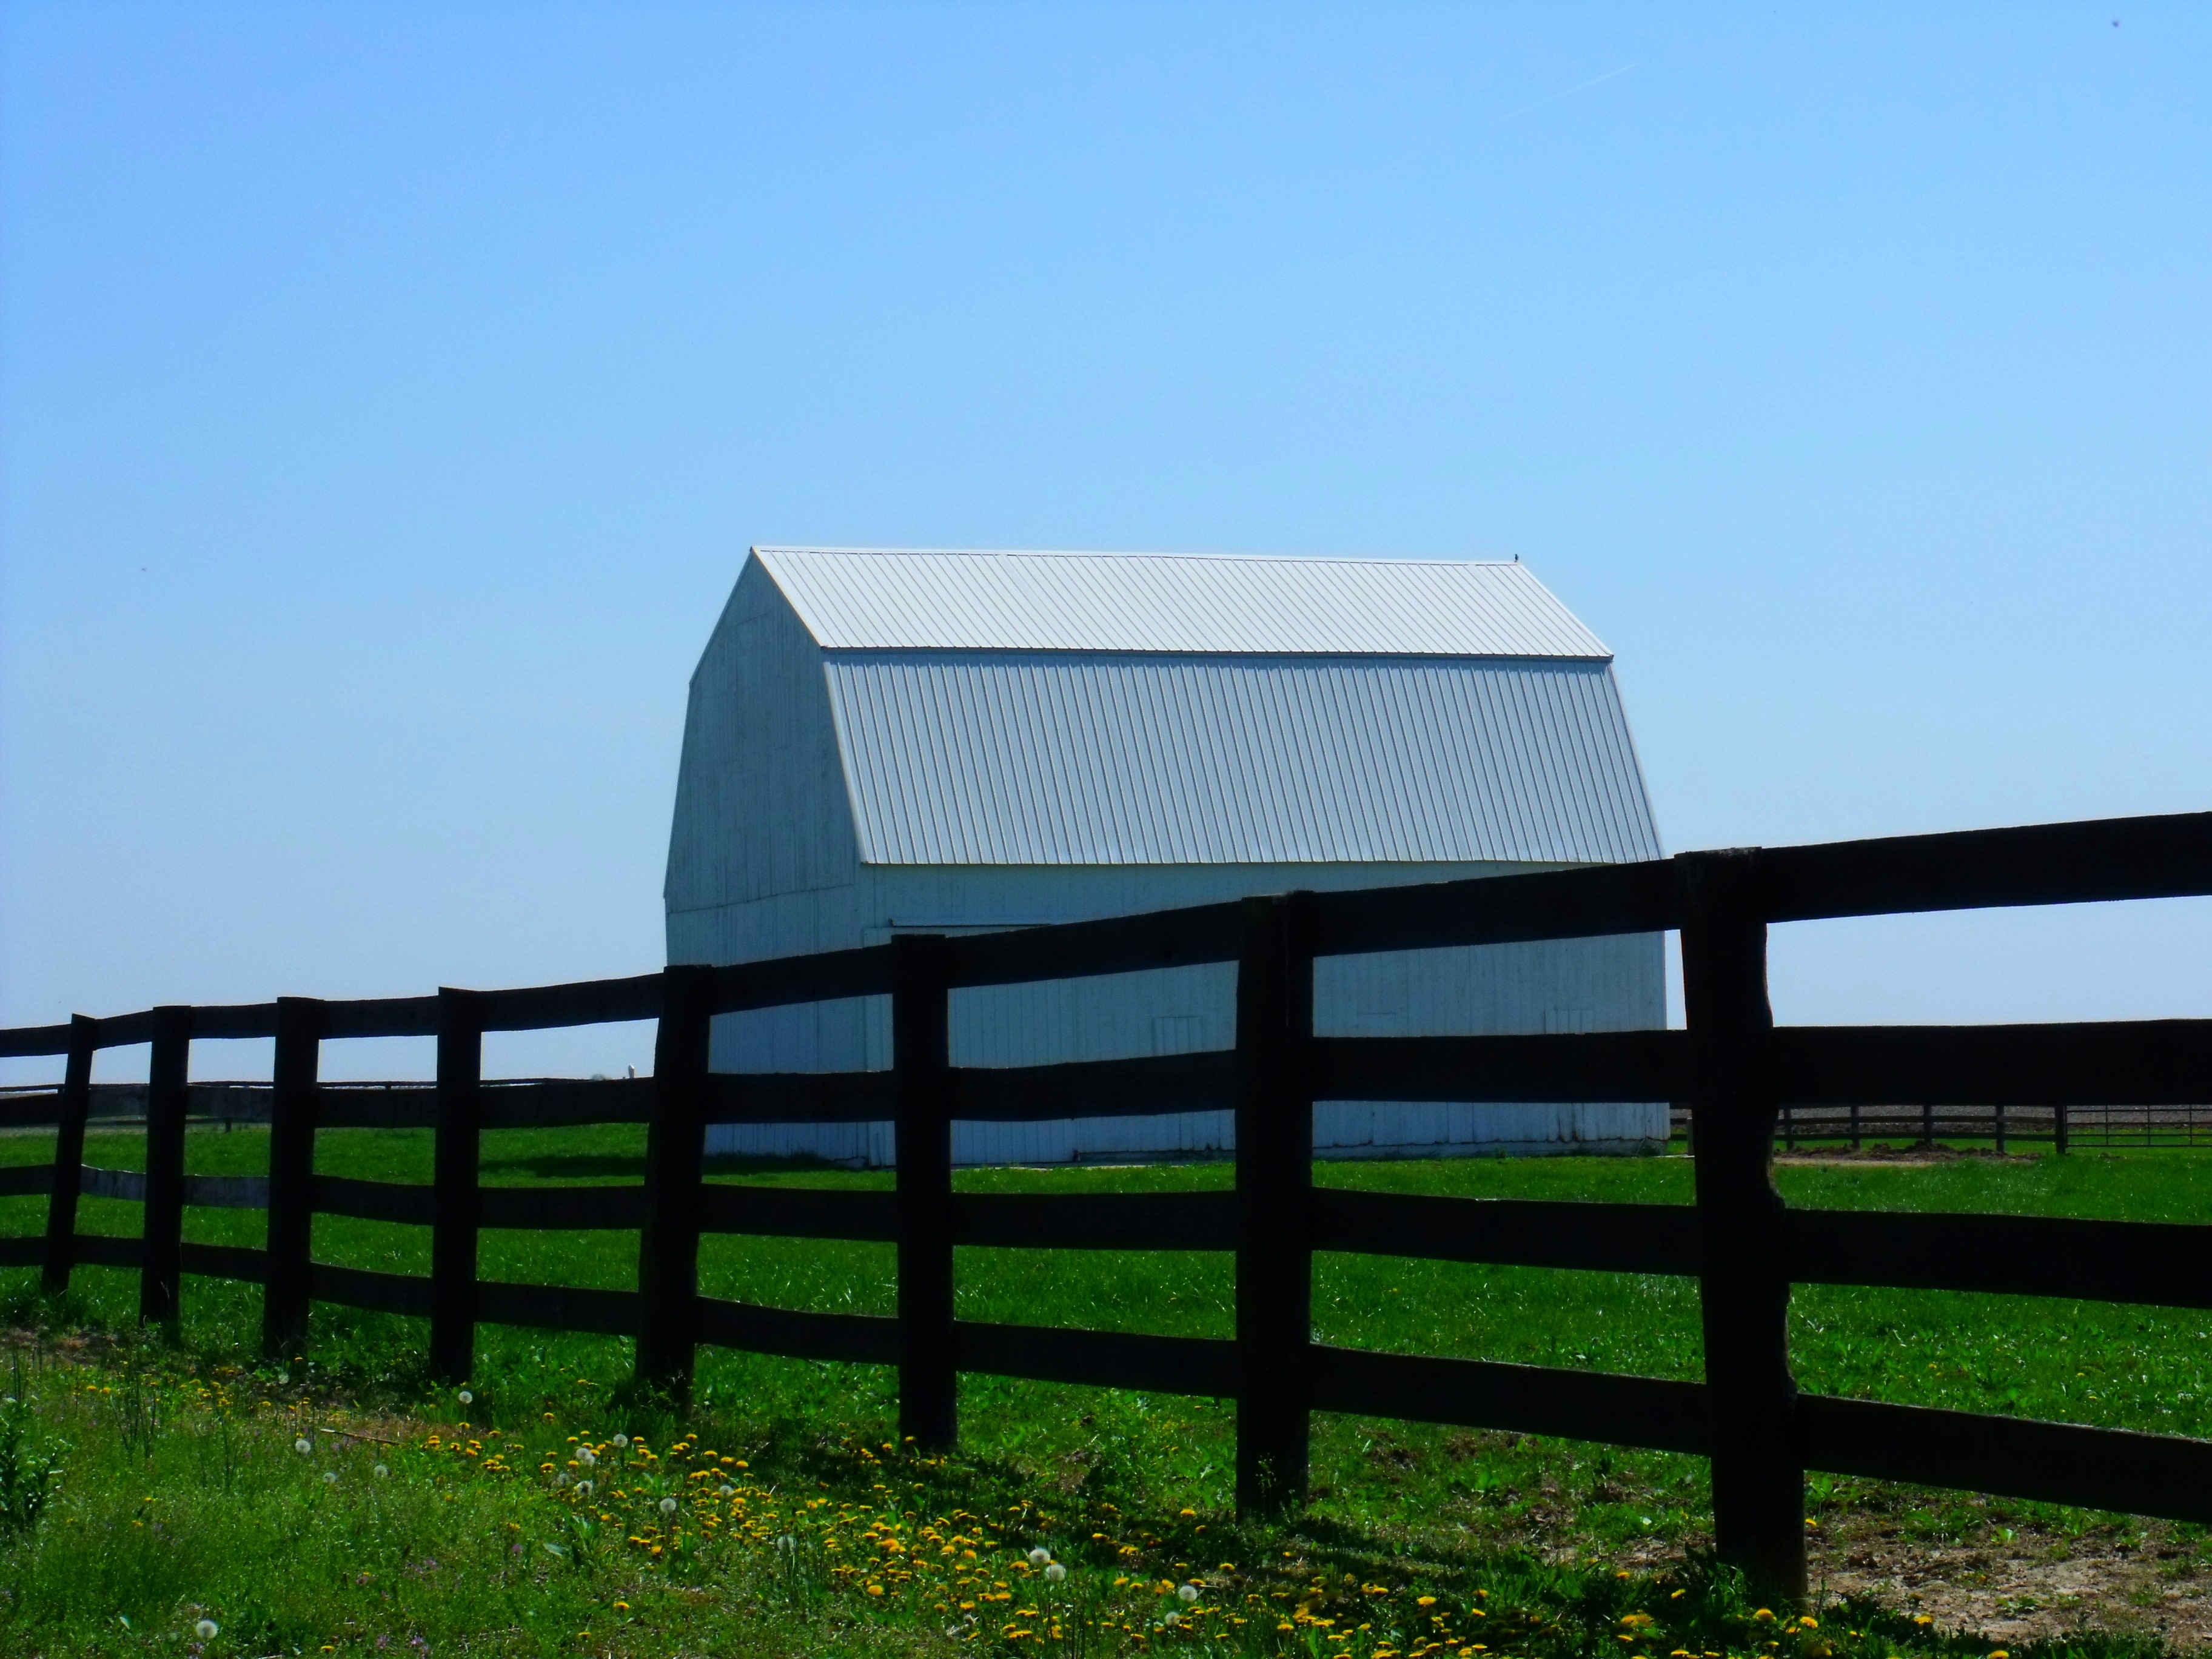
fence, field, farm, roof, barn, country, farming, facade, agriculture, agricultural, wooden, protection, outdoor structure, home fencing